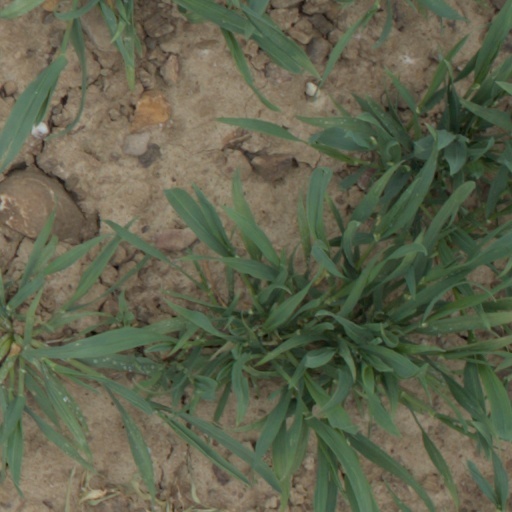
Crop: wheat